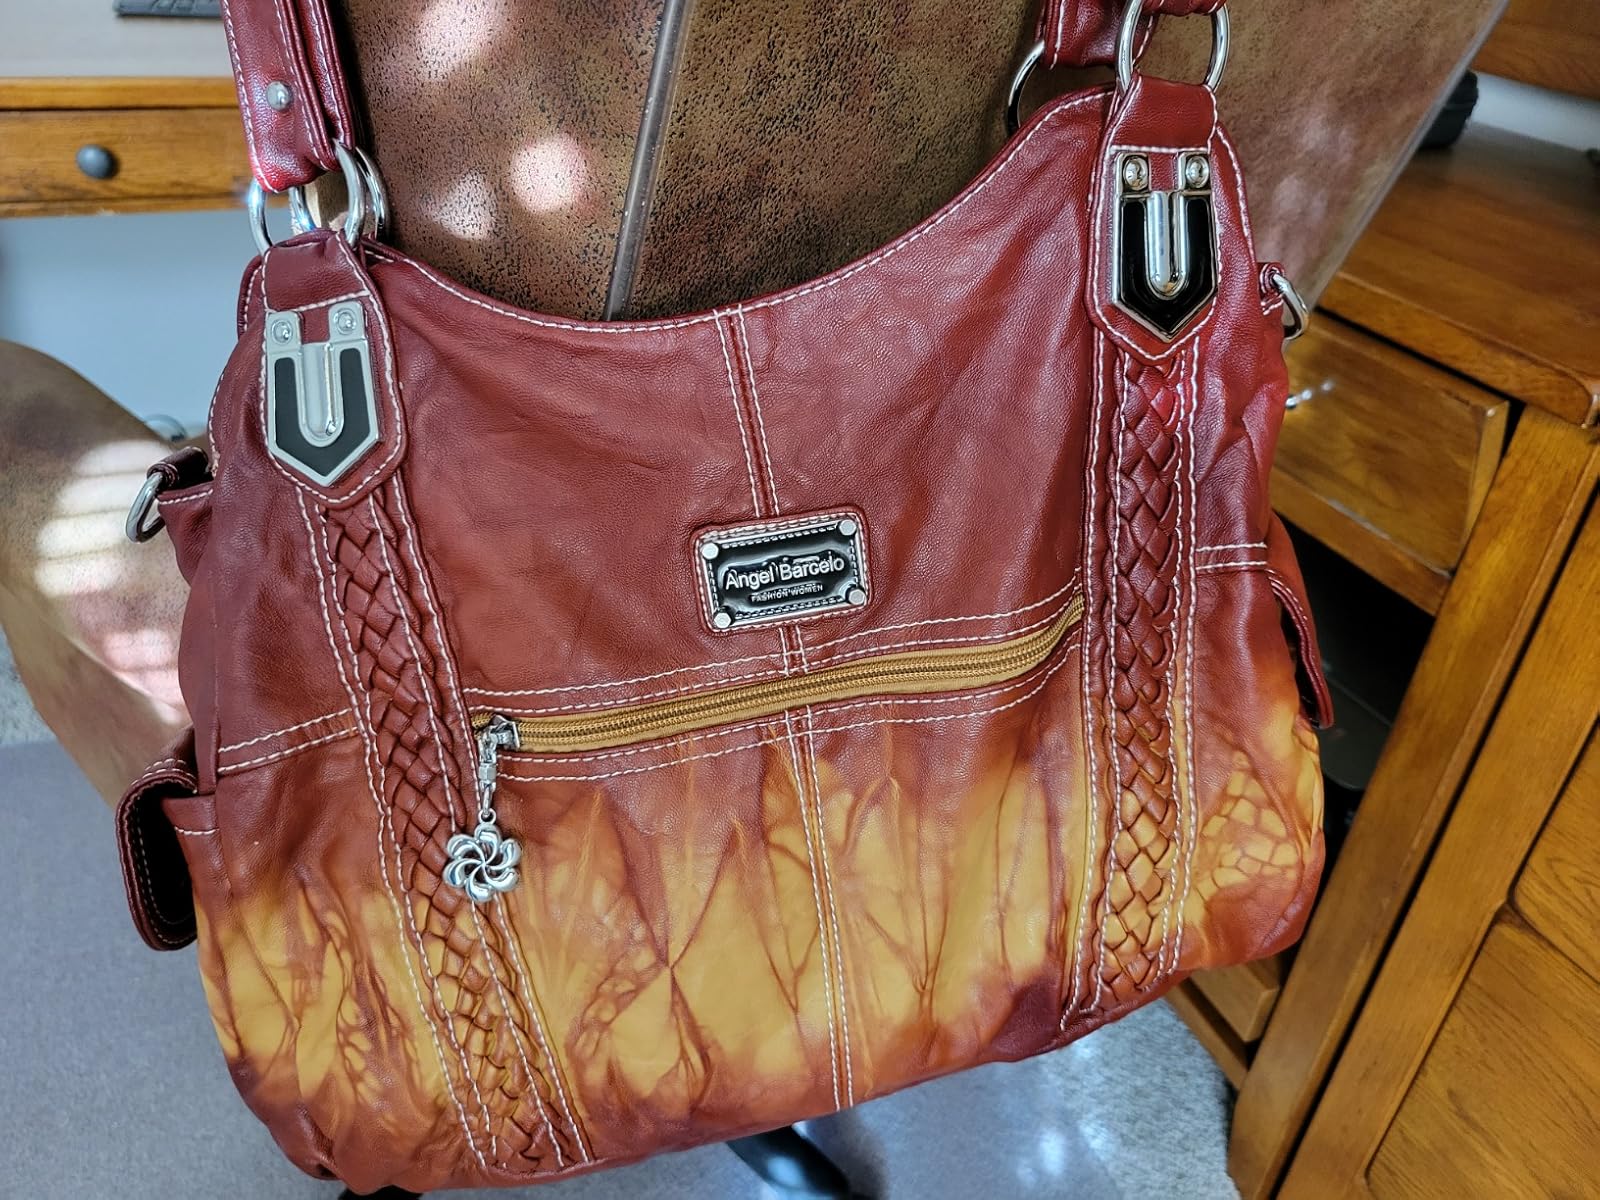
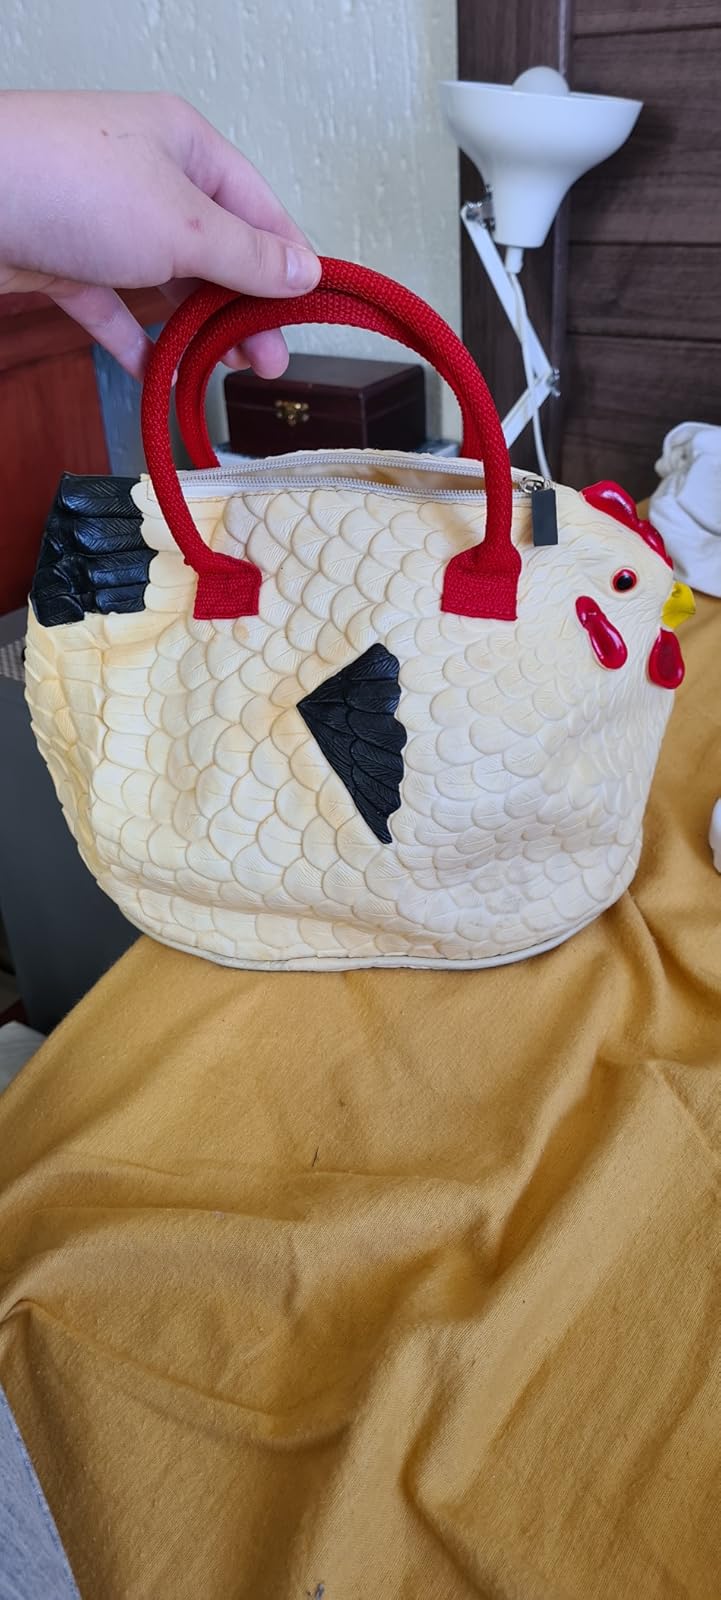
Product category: accessories_handbag
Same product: no